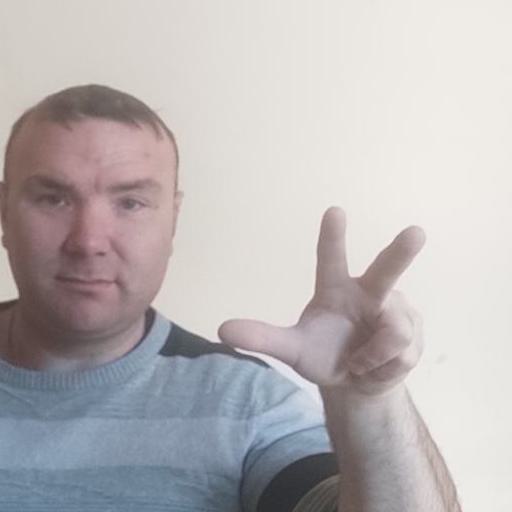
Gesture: three2